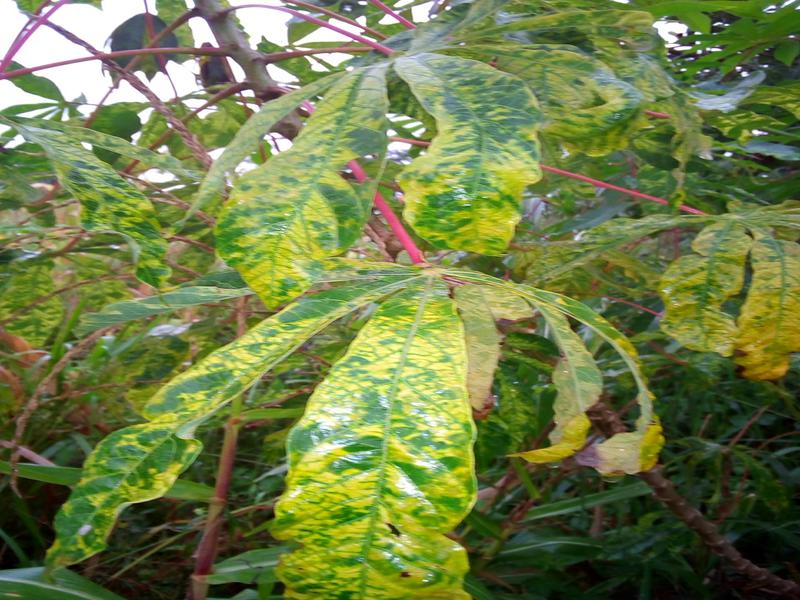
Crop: cassava
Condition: mosaic_disease